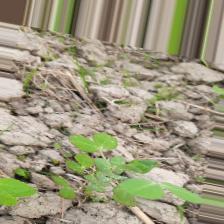
Label: Powdery Mildew